Tarrant Hinton

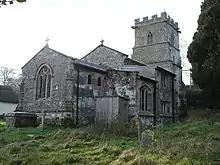
Tarrant Hinton Church

The village no longer has a public house, shop or post office, but it has a medieval parish church and a newly rebuilt village hall. In 2001 the ecclesiastical parish of Tarrant Hinton was grouped with nine other surrounding parishes to form the Chase Benefice in the Anglican Diocese of Salisbury. There is a local church benefice newsletter published regularly called the Tarrant Times.